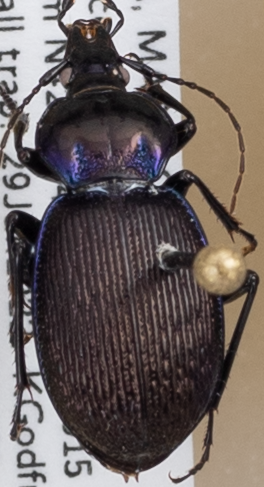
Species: Sphaeroderus stenostomus lecontei
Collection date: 2022-06-29
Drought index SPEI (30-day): -0.8
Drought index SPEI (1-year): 1.01
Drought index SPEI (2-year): -0.32